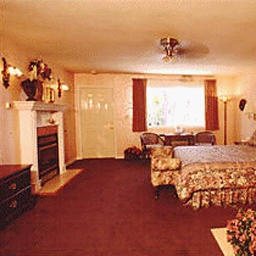
Room type: bedroom